Standard Theatre (Philadelphia)

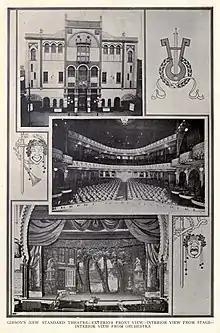
Gibson's New Standard Theatre, 1126 South St Philadelphia PA (1919)

The Standard Theatre showcased Philadelphia's most talented African-American performers and jazz musicians in the early twentieth century. During its peak years (19151930), the Standard was one of Philadelphia's most famous and successful black theaters. Its exceptional success can be attributed to its owner, John T. Gibson, an African-American man who envisioned affordable entertainment for people of color.